Inveraray

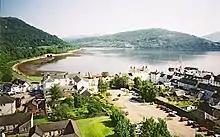
View from the Bell Tower.

In 1747, William Adam had drawn up plans for the creation of a new Inveraray. By 1770, little had been done, and the fifth Duke set about rebuilding the town in its present form. Some of the work on the rebuilt Inveraray was done by John Adam. The Inveraray Inn (formerly known as the New Inn, Great Inn, Argyll Arms Hotel and Argyll Hotel) on Front Street being his, as well as the Town House. Much of the rest of the town, including the church, was designed and built by the celebrated Edinburgh-born architect Robert Mylne (1733-1811) between 1772 and 1800.